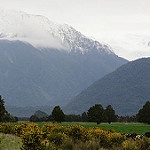
Scene: Outdoor